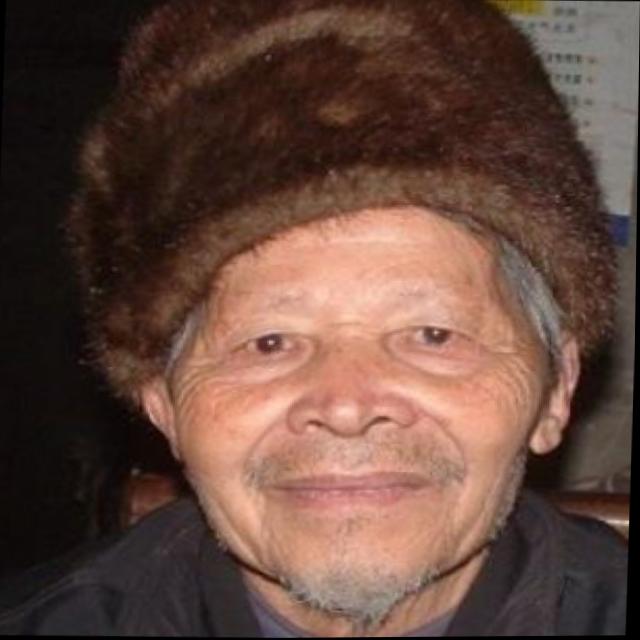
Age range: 65+